Geology of Titan

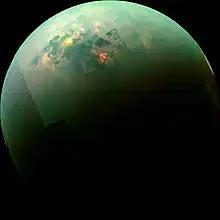
Near-infrared radiation from the Sun reflecting off Titan's hydrocarbon seas

On July 8, 2009, "Cassini's" VIMS observed a specular reflection indicative of a smooth, mirror-like surface, off what today is called Jingpo Lacus, a lake in the north polar region shortly after the area emerged from 15 years of winter darkness. Specular reflections are indicative of a smooth, mirror-like surface, so the observation corroborated the inference of the presence of a large liquid body drawn from radar imaging.